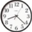
Label: clock